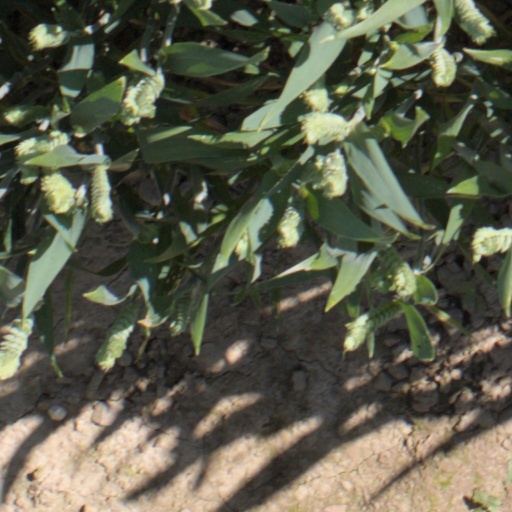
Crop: wheat